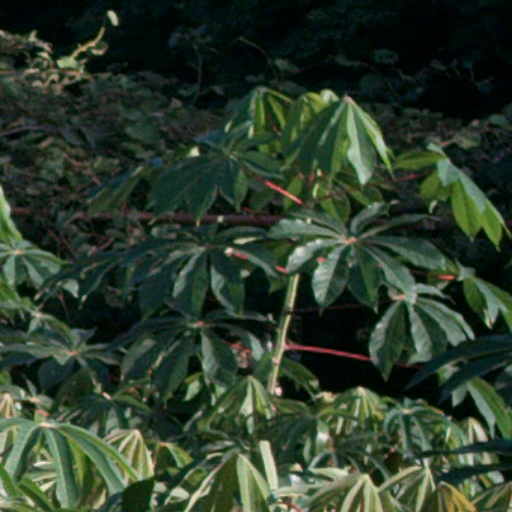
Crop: cassava